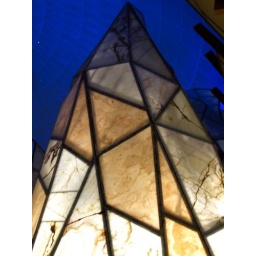
One of the peaks of the glass mountain in the Casino of the Sky at Mohegan Sun.